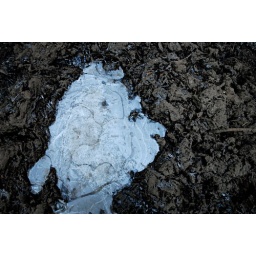
some frozen water in the forest that makes funny shapes